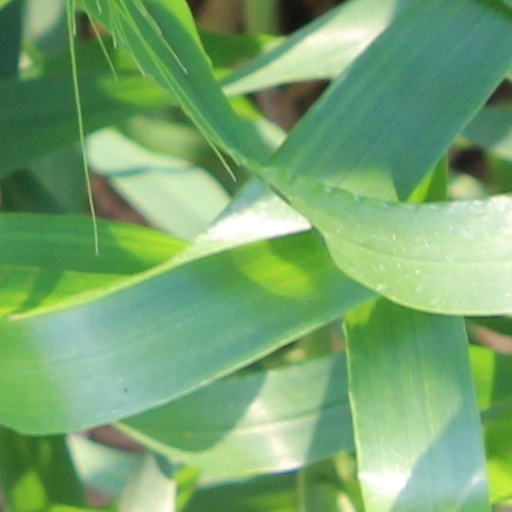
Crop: wheat